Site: brandenburg
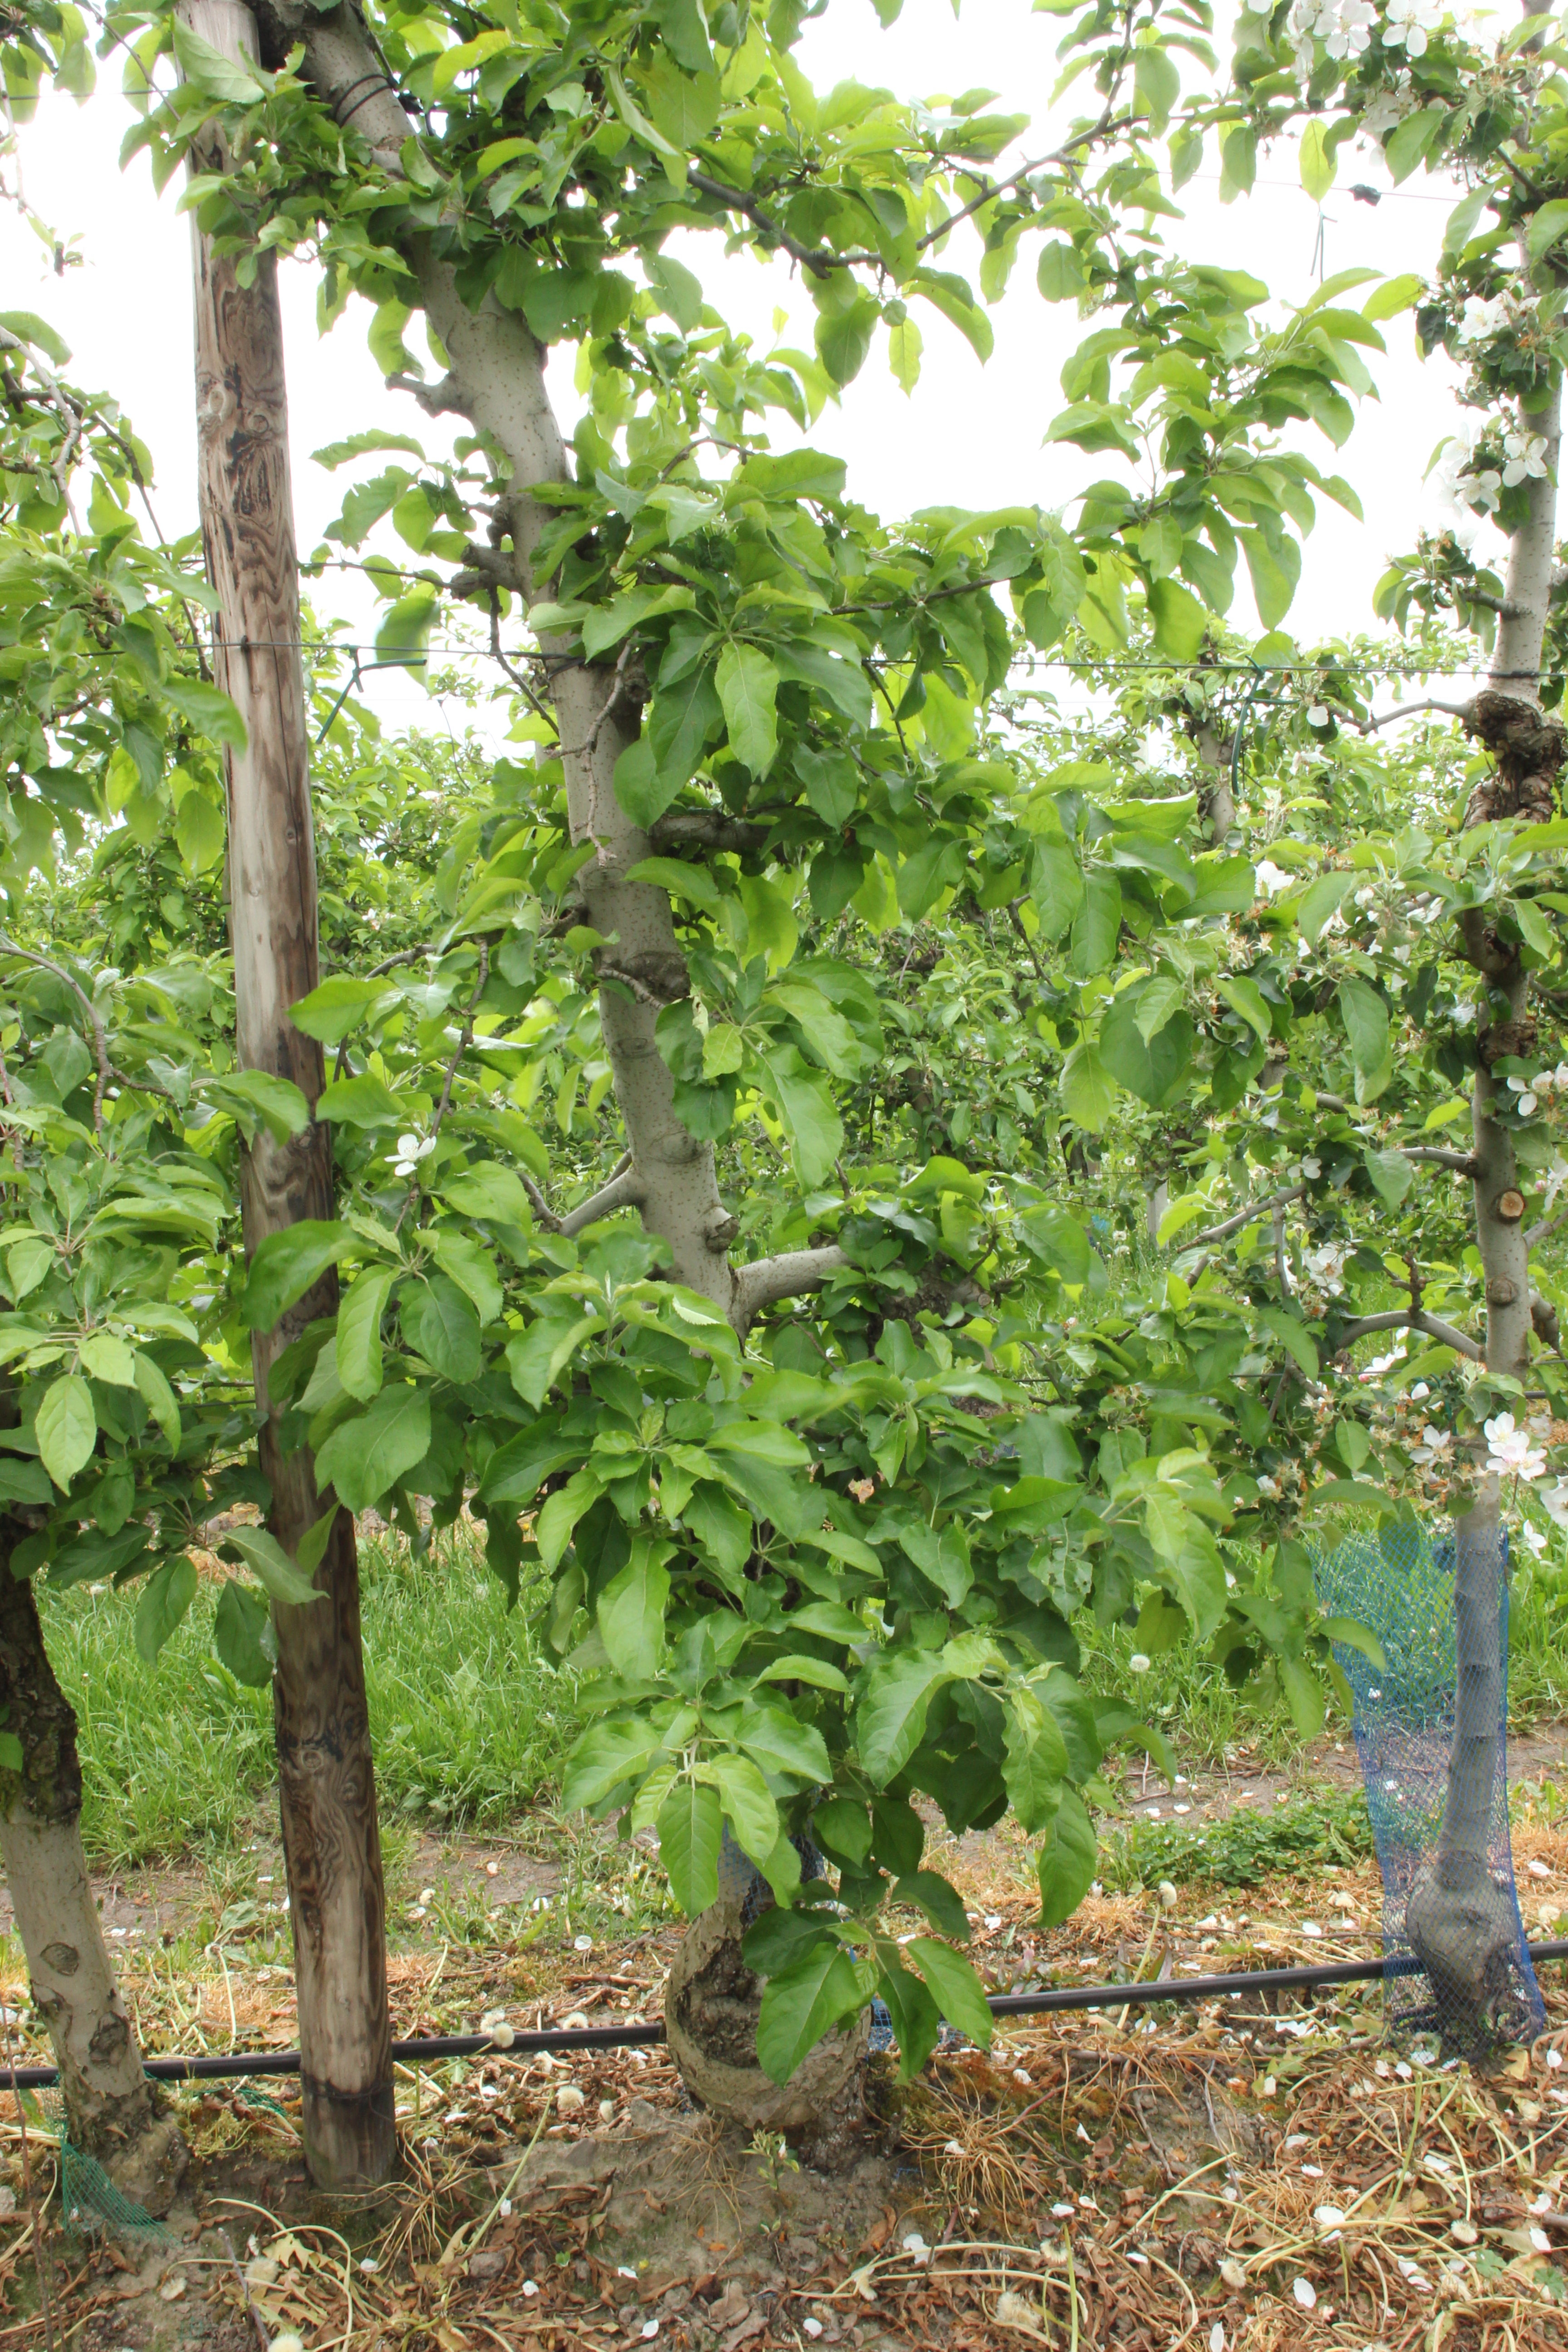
Growth stage (BBCH 67): Flowering